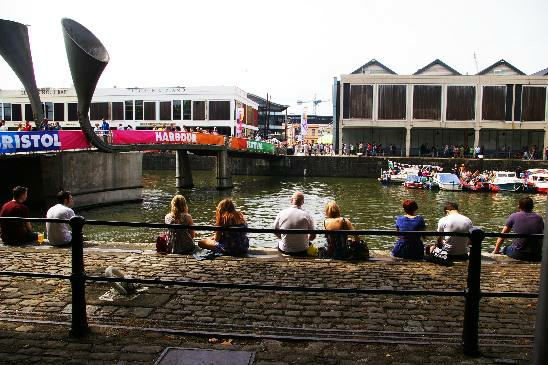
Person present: Yes